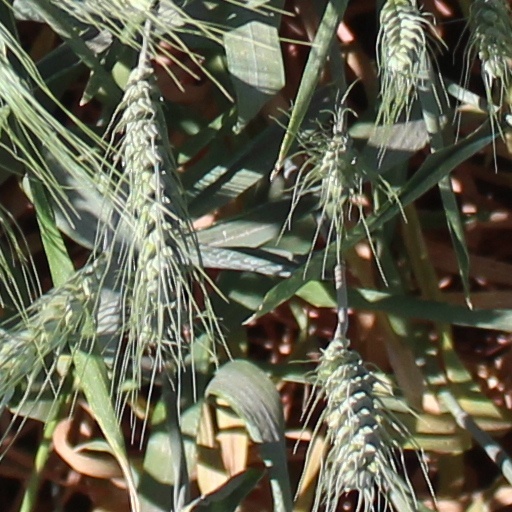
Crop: wheat